Red Molly

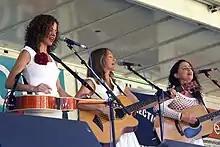
Red Molly at the Connecticut Folk Festival in New Haven, Connecticut

Red Molly is a folk trio consisting of Laurie MacAllister (vocals, bass), Abbie Gardner (vocals, guitar, Dobro, lap steel guitar), and Molly Venter (vocals, guitar). They perform original works composed by each of the group members as well as other songwriters, such as Hank Williams, Gillian Welch, Richard Thompson, Mark Erelli, Susan Werner, Jake Armerding, Ryan Adams and Amy Speace. Their fans are known as "Redheads".